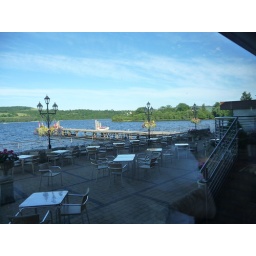
A view from our table by the water at the restaurant at the Inn on Duck Bay, on Loch Lomond, Scotland